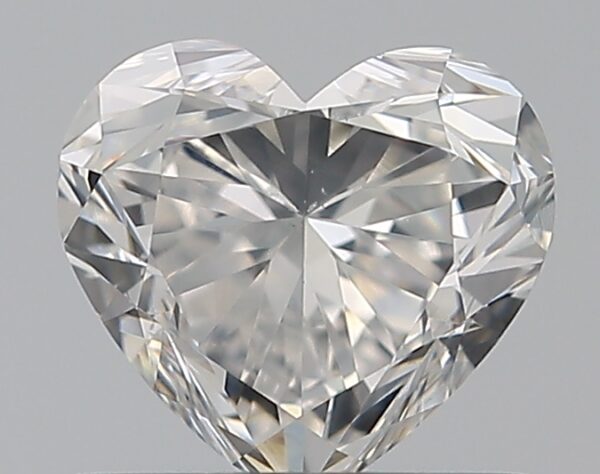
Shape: heart
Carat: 0.7
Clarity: SI1
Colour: F
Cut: VG
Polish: EX
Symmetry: VG
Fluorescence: N
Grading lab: GIA
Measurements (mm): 5.43 x 5.87 x 3.61